Lavertezzo

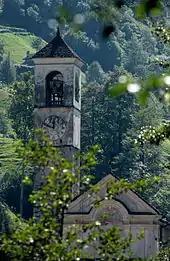
Church tower of the Church of Lavertezzo

Lavertezzo has a population of . , 23.6% of the population are resident foreign nationals. Over the last 10 years (1997–2007) the population has changed at a rate of 15.1%.